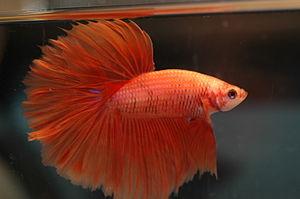
Le Combattant est une espèce de poissons de la famille des Osphronemidae. Il est originaire des eaux douces tropicales de l'Asie du Sud-Est. Cette espèce est très couramment élevée en captivité comme poisson d'aquarium un peu partout dans le monde. Des variétés domestiques existent dans différentes formes et couleurs. Dans ses pays d'origine, les mâles sont utilisés pour des combats d'animaux. En effet, ils peuvent se montrer très belliqueux entre eux et livrer des combats parfois mortels, c'est pourquoi ils sont maintenus dans des aquariums séparés. Un aquarium cubique d'au moins vingt litres est nécessaire ainsi que des plantes aquatiques et un chauffage pour aquarium, sa température doit rester comprise entre 25° et 28°. Comme pour toute espèce domestique, les aquariums de type boule sont à proscrire, certains pays européens les ont d'ailleurs interdits.